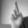
ASL letter: R